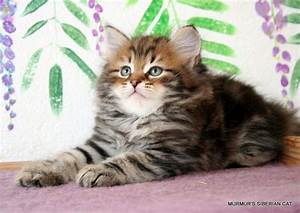
Label: cat